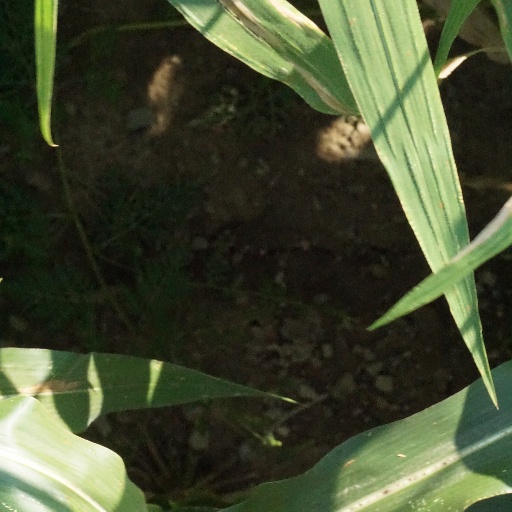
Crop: maize; corn